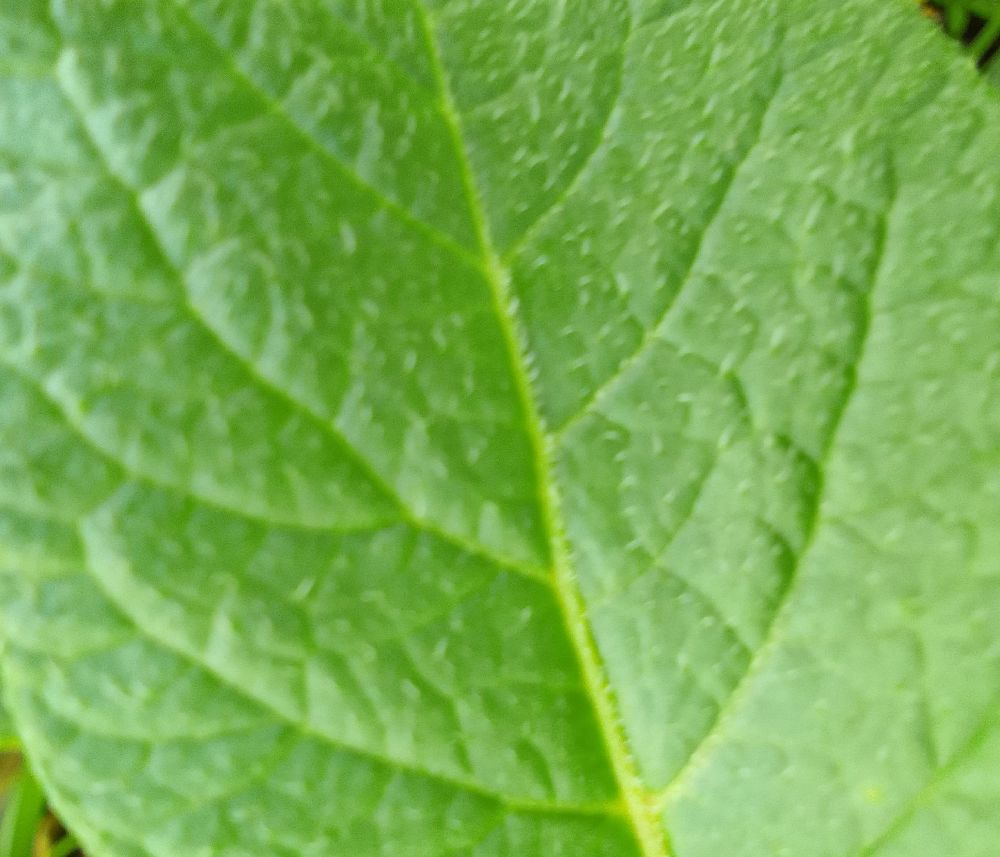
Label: Healthy